Kazhuvethi Moorkkan

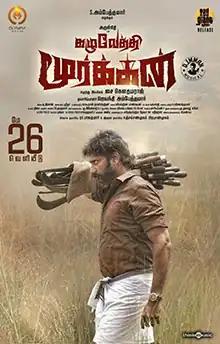
Theatrical release poster

Kazhuvethi Moorkkan is a 2023 Indian Tamil-language political action drama film written and directed by Sy Gowthama Raj. The film stars Arulnithi, Dushara Vijayan, and Santhosh Prathap, with Chaya Devi, Munishkanth, Sharath Lohithaswa, Rajasimman, and Yaar Kannan portraying supporting roles. The music was composed by D. Imman with cinematography by Sridhar and editing by Nagooran.